University Royal Naval Unit East Scotland

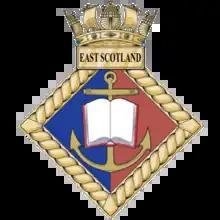
Crest Of URNU East Scotland

The University Royal Naval Unit East Scotland (URNU East Scotland or URNUES) is one of 17 University Royal Naval Units and a Royal Navy training establishment based in Scotland, accepting roughly 65 Officer Cadets from universities in Edinburgh, Fife and the Tayside region. It is one of the University Service Units and is under the command of Britannia Royal Naval College, Dartmouth. The unit's affiliated P2000 ship is HMS "Archer", which is predominantly used for training Officer Cadets.